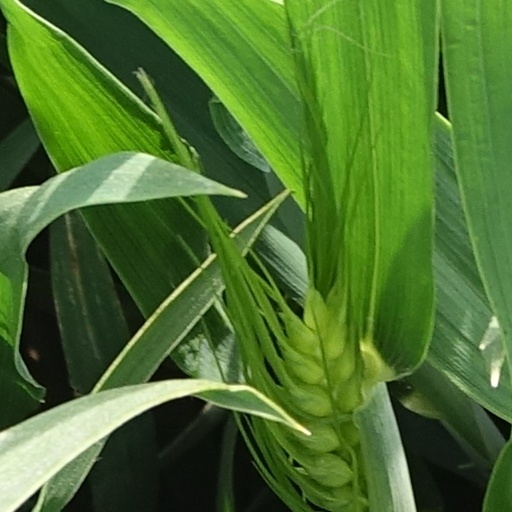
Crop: wheat